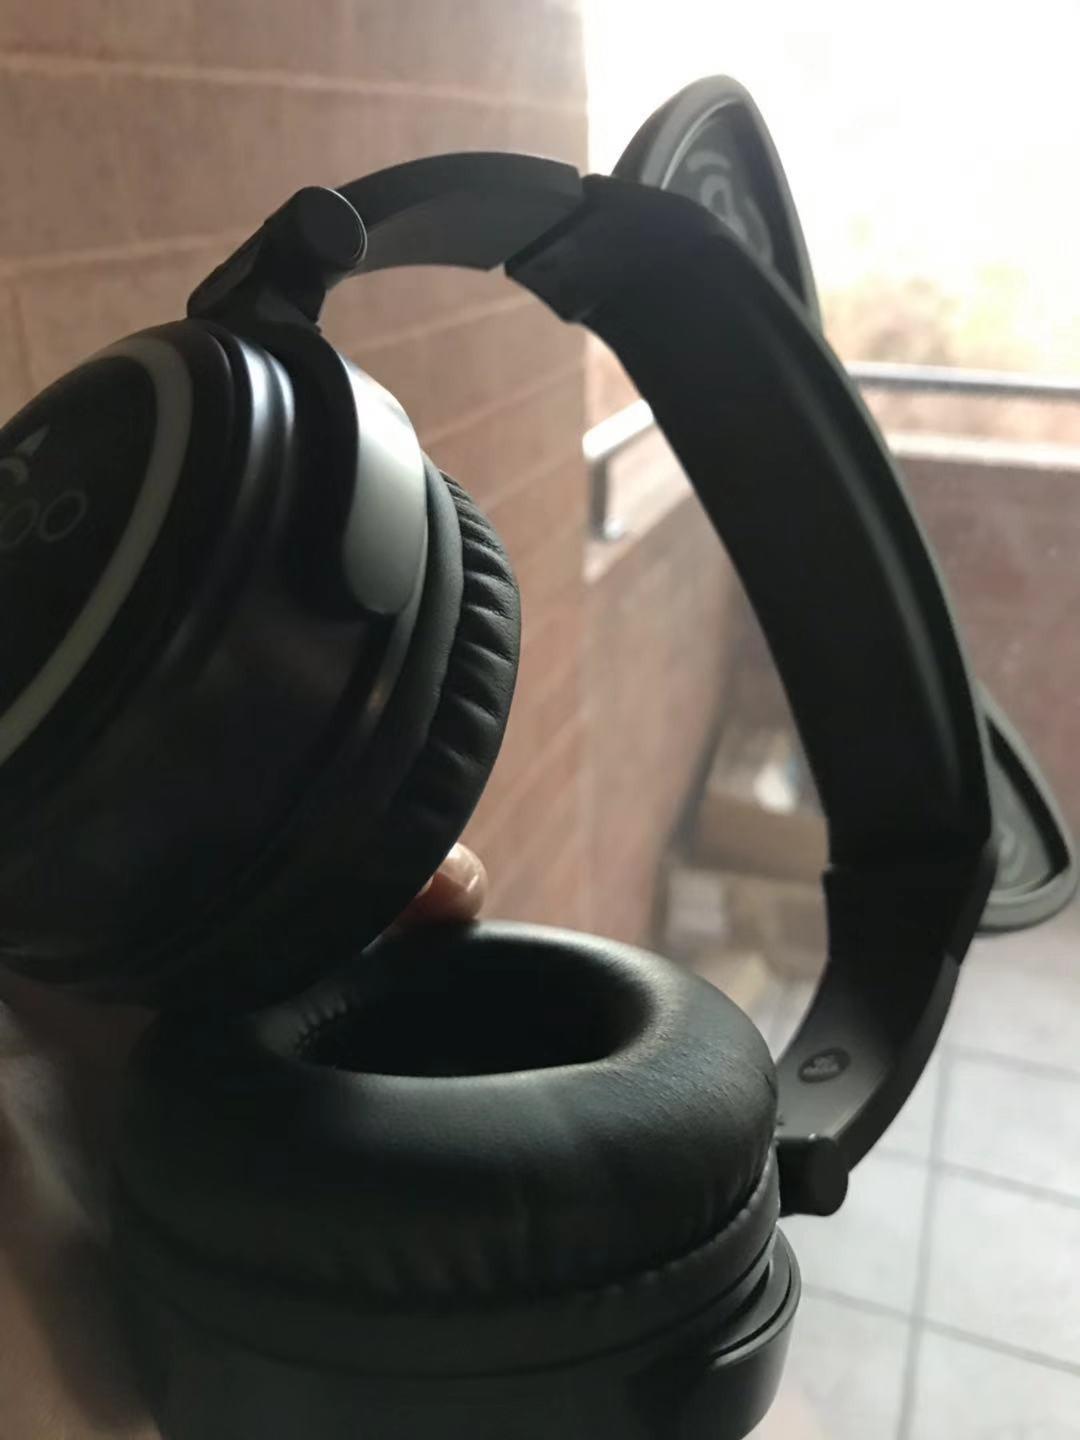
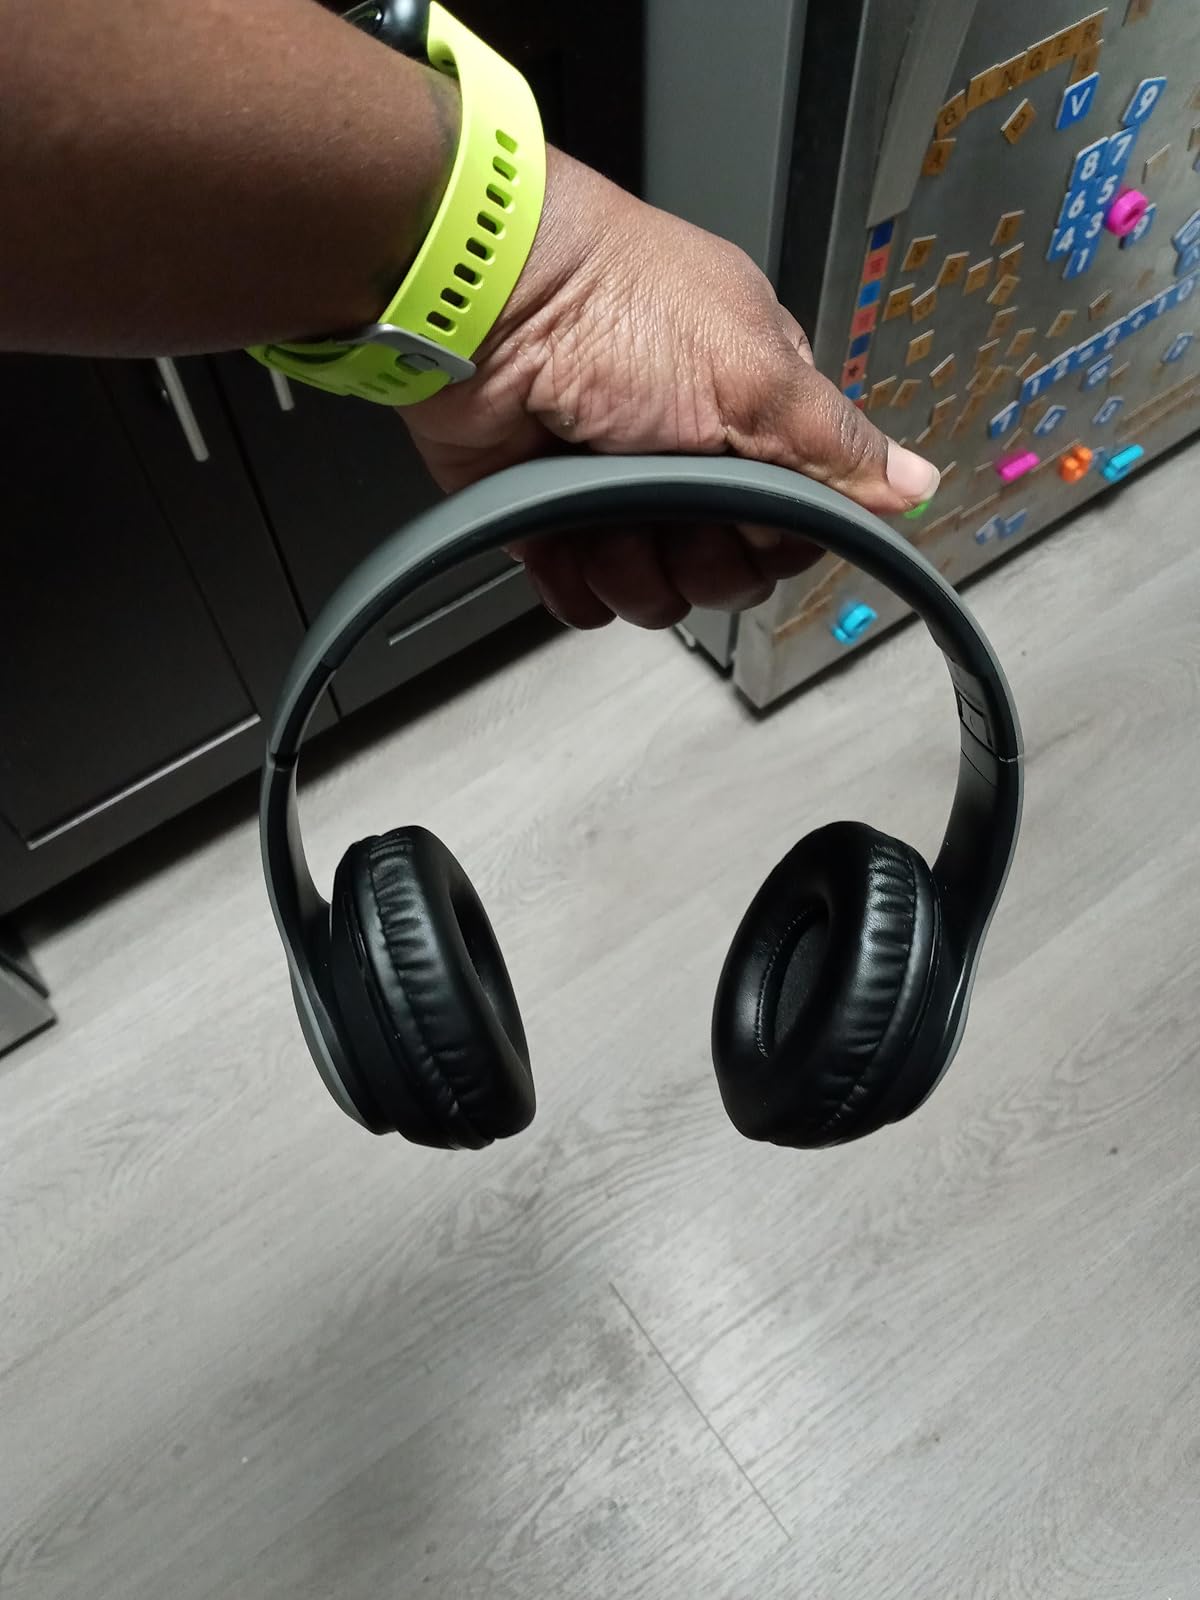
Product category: headphones
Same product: no